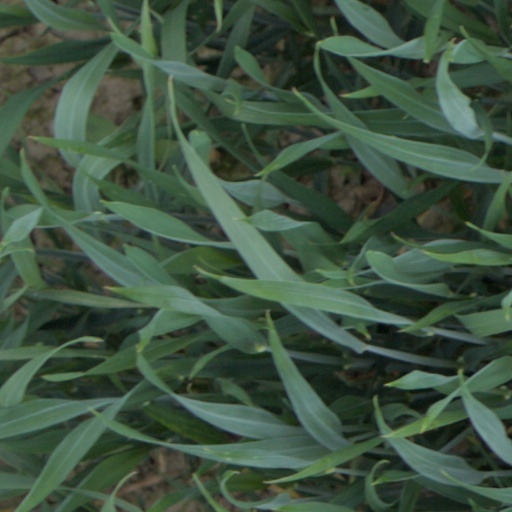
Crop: wheat